Alcázar

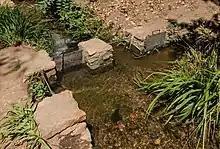
The irrigation system of the Alhambra; source of spring water used on the gardens

Constant irrigation was necessary to maintain the lush flora of the gardens. Intricate Arabic irrigation designs were incorporated into the courtyards of the "alcázars" by Muslim rulers to serve multiple purposes. The systems supplied the gardens with a constant flow of fresh water, aesthetically refreshed the space, and had a cooling effect on the courtyard and surrounding buildings. Each irrigation system of the "alcázars" had unique elements, defining the individuality of the location. These techniques ranged from still pools, flowing channels, and fountains, and were implemented to achieve a visual and architectural link from exterior to interior spaces. Water created a sense of peace and spiritual stability in the gardens.